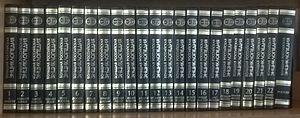
La Grande Encyclopédie russe est une nouvelle encyclopédie russe universelle qui doit être achevée en 35 volumes, publiés depuis 2004 par la Bolchaïa Rossiskaïa Entsiklopedia. Elle est réalisée sous les auspices de l'Académie des sciences de Russie après que le président Vladimir Poutine a signé le décret présidentiel №1156 en 2002. Selon l'éditeur de l'encyclopédie, Sergueï Kravets Léonidovitch, l'édition complète pourrait être publiée en 2016.